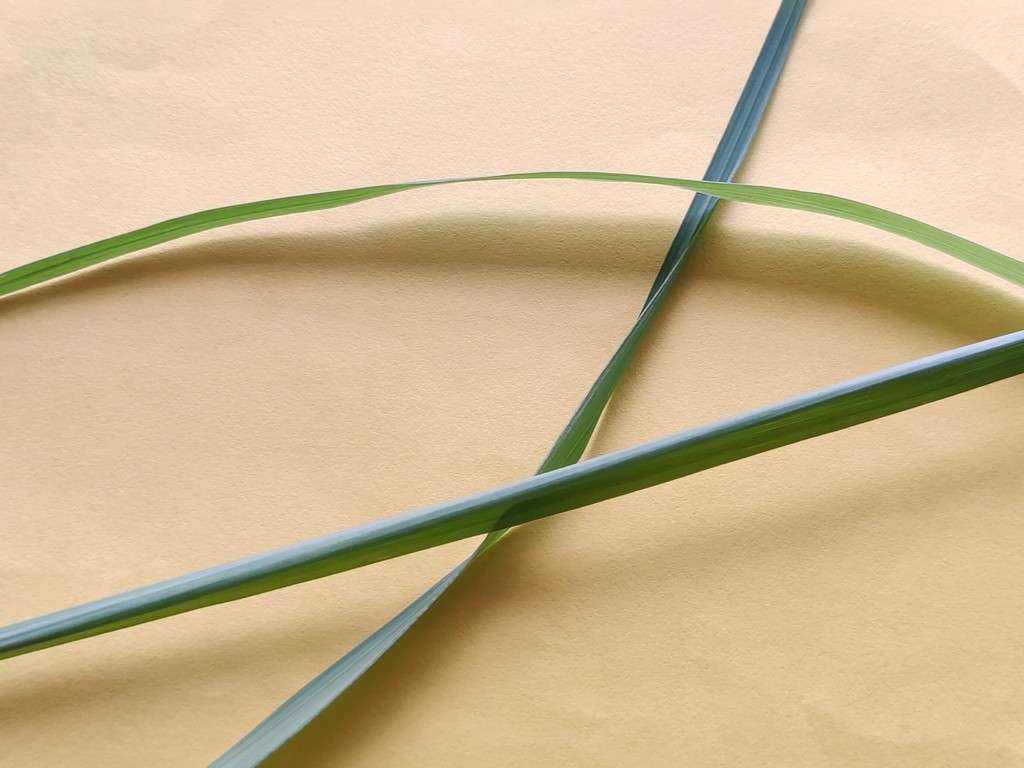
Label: Healthy